Battle rifle

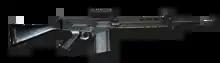
FN FAL

The most enduring battle rifle of the Cold War is the FN FAL ("Fusil Automatique Léger"). The FAL is a rifle produced by Belgian company FN Herstal, firing 7.62×51mm NATO from 20 or 30 round box magazines. It was first produced in 1953, at which point all the nations of the Warsaw Pact except Czechoslovakia (which first used its own vz. 52 rifle before switching to the vz. 58 model), were all equipping with the AK-47, or some variant of it, but most NATO countries had their own, domestically produced designs. For instance, the United Kingdom used the Lee-Enfield, the United States used the M1 Garand, and France used the MAS-49. The FAL was supposed to solve this issue; however, the United States chose not to adopt it, primarily because their own design, the M14 rifle, was a pound lighter, less internally complex, and there was financial benefit for the United States in producing it domestically. At the time of its creation, it was adopted by several NATO countries, including Belgium, Luxembourg, the Netherlands, among many others. The United Kingdom manufactured their own version of the FAL, the L1A1 Self-Loading Rifle, which is semi-automatic only. Though assault rifles are typically more common in contemporary usage, the FAL is still in active service in many nations (none of which are in NATO), most notably Brazil. In total, the FAL has been used by over 90 countries and over 7,000,000 have been produced, leading to the rifle's other, unofficial name: "The Right Arm of the Free World."